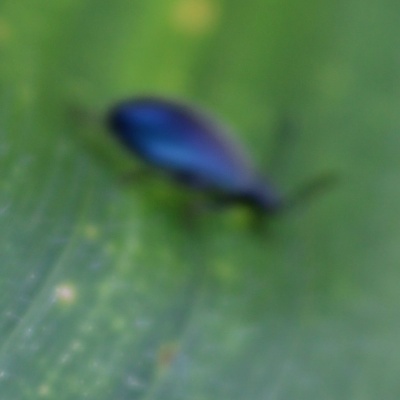
Crop: Maize
Condition: leaf beetle